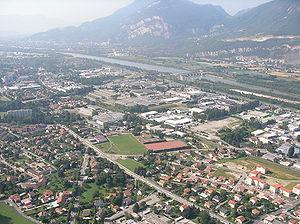
Vue générale du Fontanil
Fontanil-Cornillon, également appelée Le Fontanil-Cornillon, est une commune française située dans le département de l'Isère en région Auvergne-Rhône-Alpes.